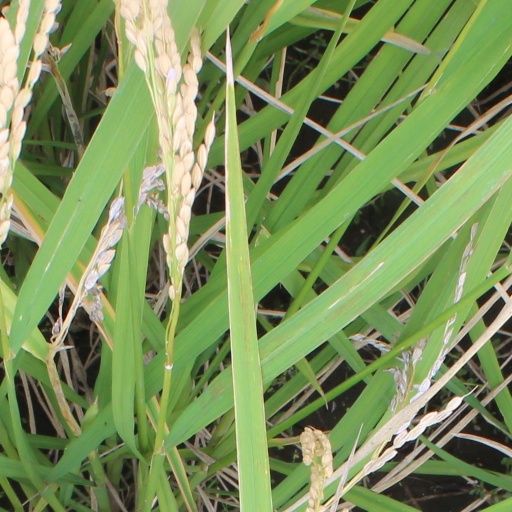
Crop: rice